Glyn Philpot

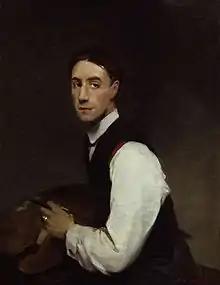
Self-portrait of Glyn Philpot, 1908

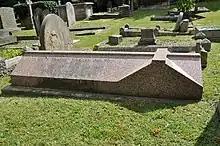
Glyn Philpot's grave

Glyn Warren Philpot (5 October 188416 December 1937) was a British painter and sculptor, best known for his portraits of contemporary figures such as Siegfried Sassoon and Vladimir Rosing.